Martin B-26 Marauder

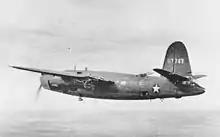
Martin B-26B-1-MA Marauder, AAF Ser. No. 41-17747, "Earthquake McGoon" of the 37th BS, 17th BG, shows extensive flak damage over Europe, September 1943.

The B-26 entered service with the Eighth Air Force in England in early 1943, with the 322nd Bombardment Group flying its first missions in May 1943. Operations were similar to those flown in North Africa with B-26s flying at low level and were unsuccessful. The second mission, an unescorted attack on a power station at IJmuiden, the Netherlands, resulted in the loss of the entire attacking force of 11 B-26s to antiaircraft fire and Luftwaffe Focke-Wulf Fw 190 fighters. Following this disaster, the UK-based B-26 force was switched to medium-altitude operations, and transferred to the Ninth Air Force, set up to support the planned invasion of France.